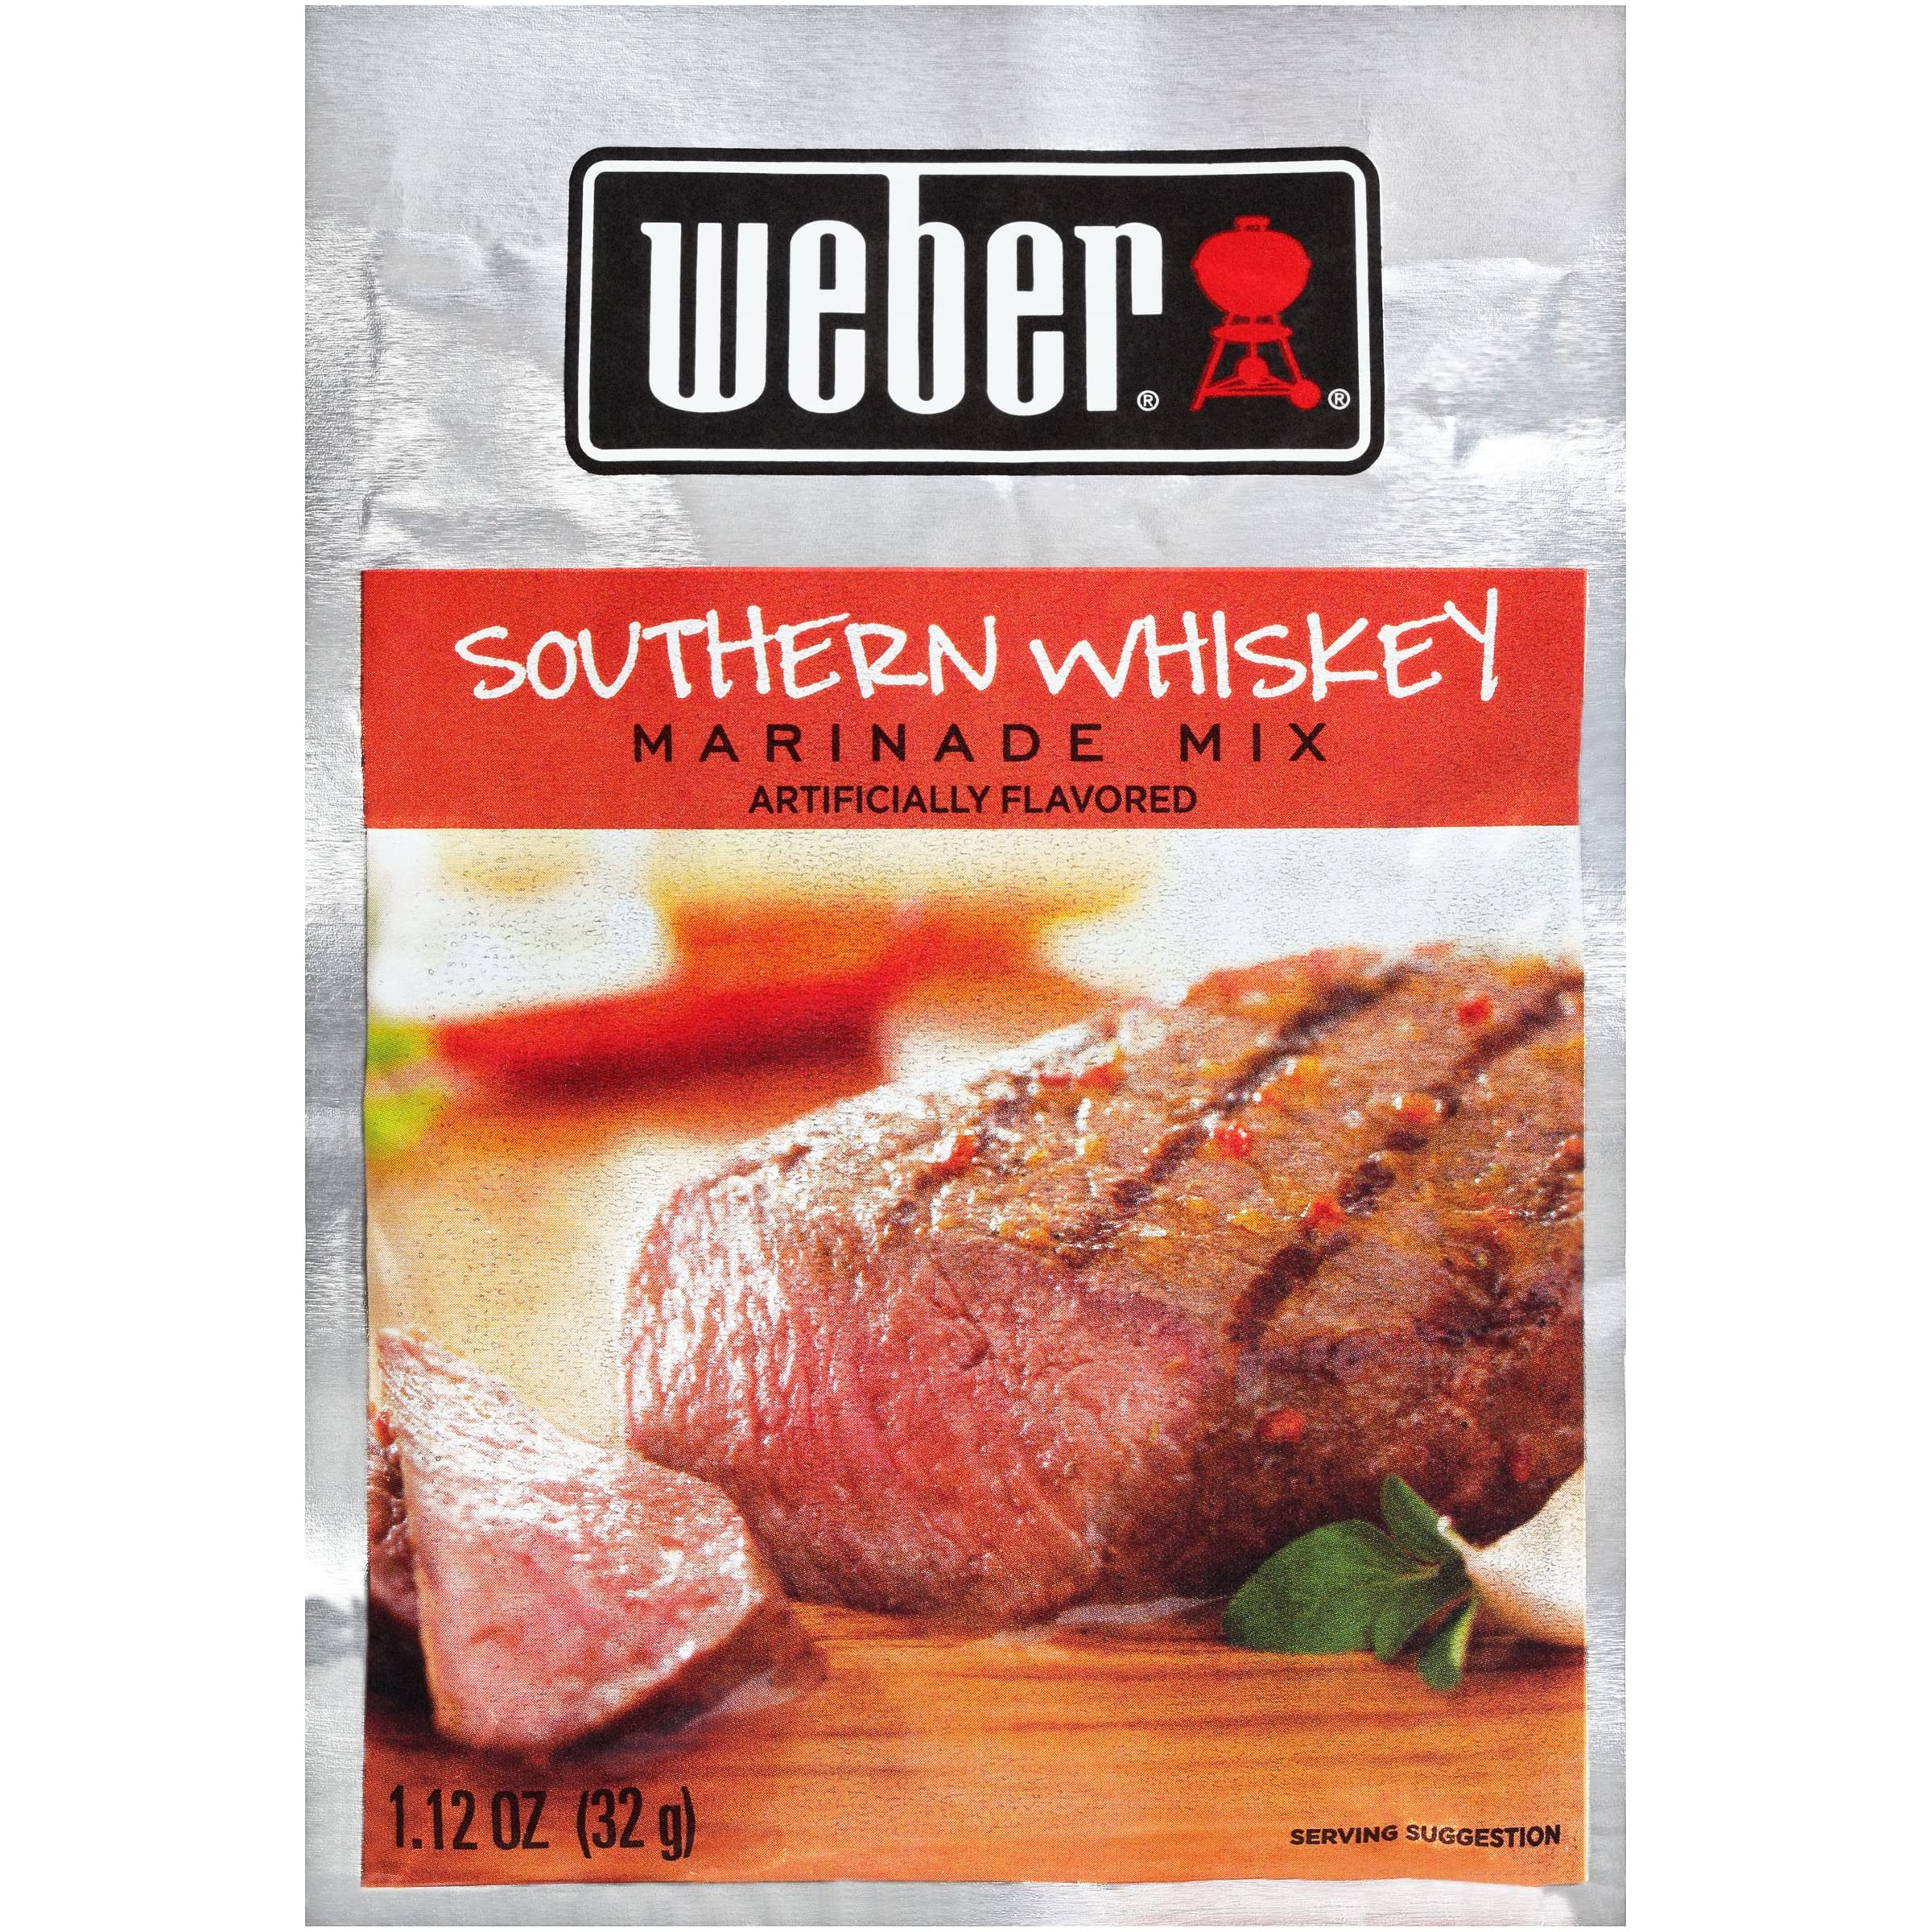
Item Name: Weber Southern Whiskey Marinade, 1.12 Ounce (Pack of 12)
Bullet Point 1: Southern whiskey brings warmth and slightly sweet rich caramel flavors to this mix
Bullet Point 2: This marinade blends savory garlic, onion and red peppers with these delicious whiskey notes
Bullet Point 3: It pairs perfectly with steak, chops or salmon
Value: 13.44
Unit: Ounce

Price: 17.01